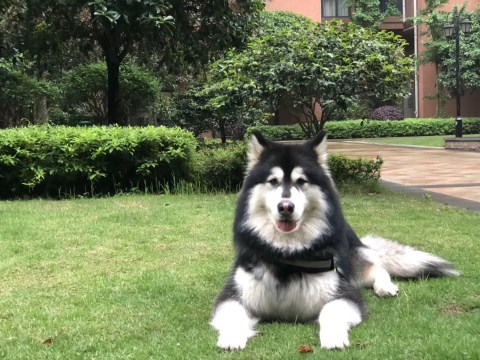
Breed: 1324-n000004-malamute